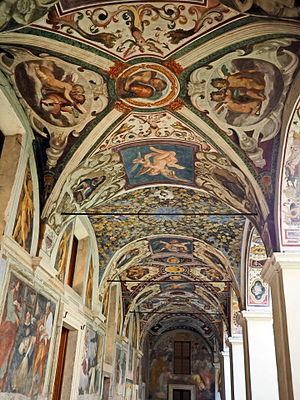
La basilique sur la Minerve, ou église Sainte-Marie sur la Minerve est une basilique mineure située à Rome, place de la Minerve, dans le quartier du Panthéon.